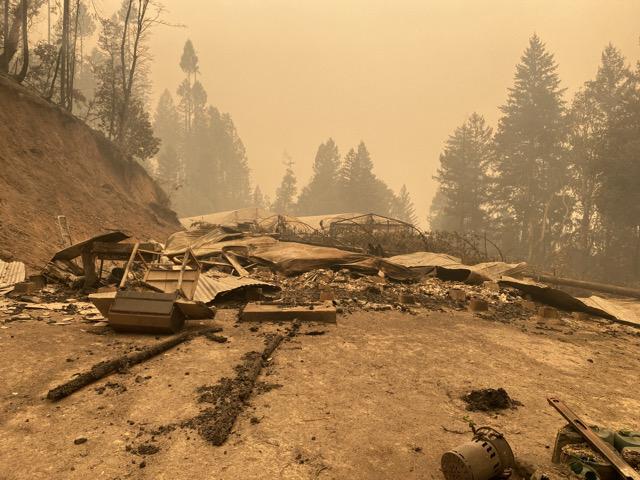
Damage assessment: destroyed